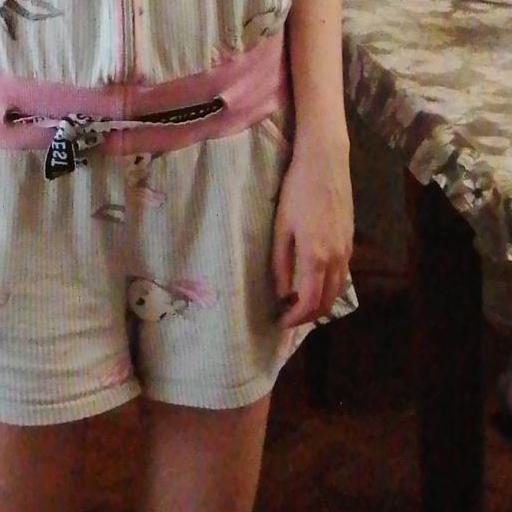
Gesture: no_gesture